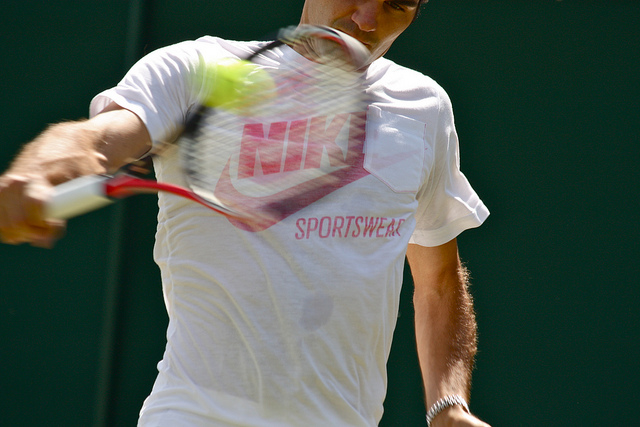
một nam vận động viên tennis đang vung vợt để đánh bóng